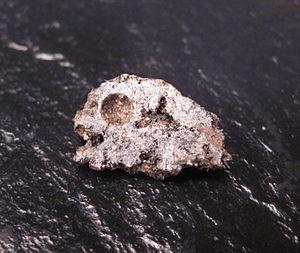
Les angrites constituent un groupe rare de météorites achondrites constituées principalement des minéraux olivine, augite et anorthite. Le groupe tire son nom de la météorite d’Angra dos Reis. Les angrites sont des roches magmatiques contenant souvent des porosités, avec des vésicules de diamètre allant jusqu'à 2,5 cm. Les angrites sont les plus anciennes roches magmatiques avec des âges de cristallisation d'environ 4,56 milliards d'années.